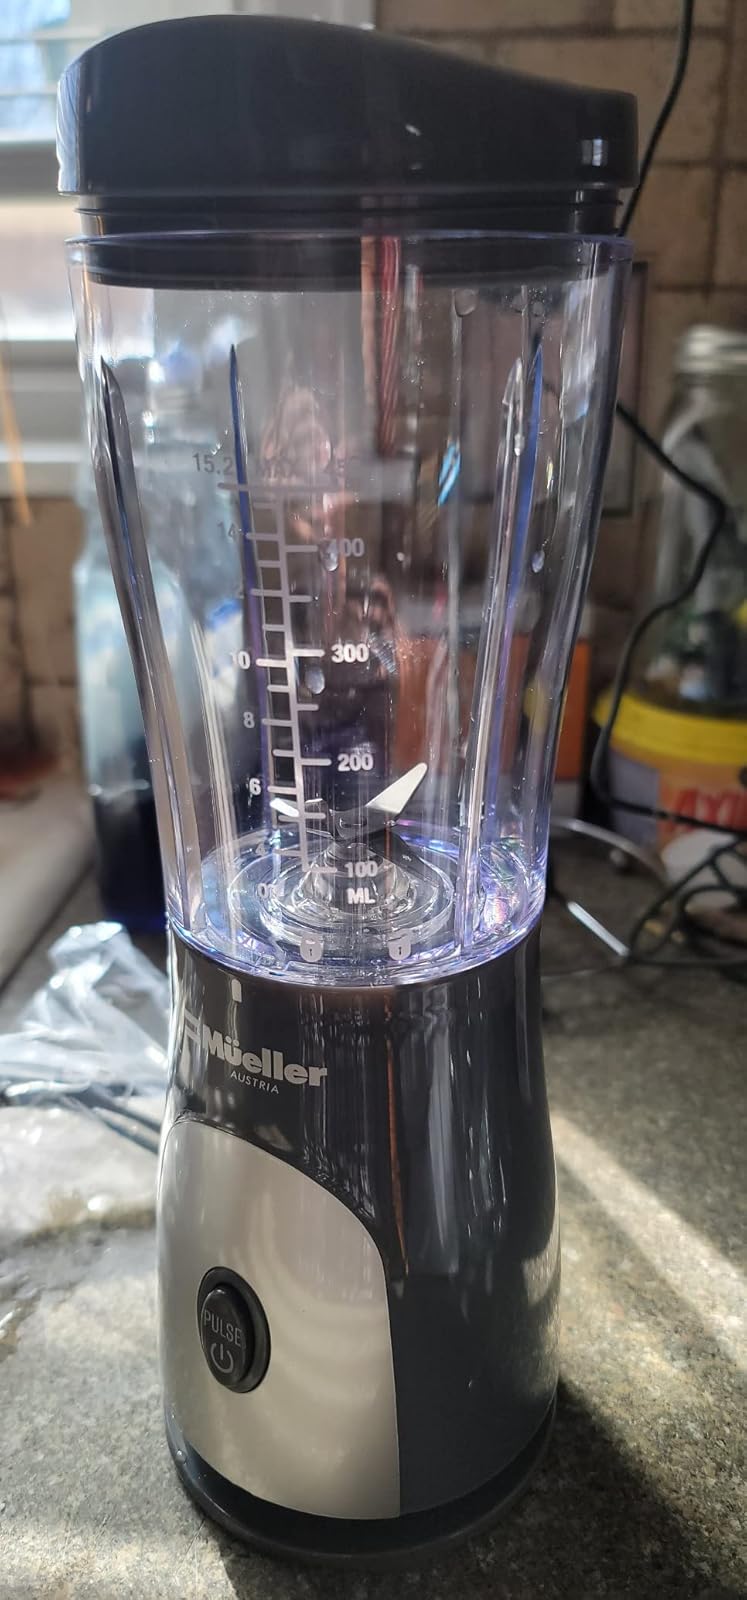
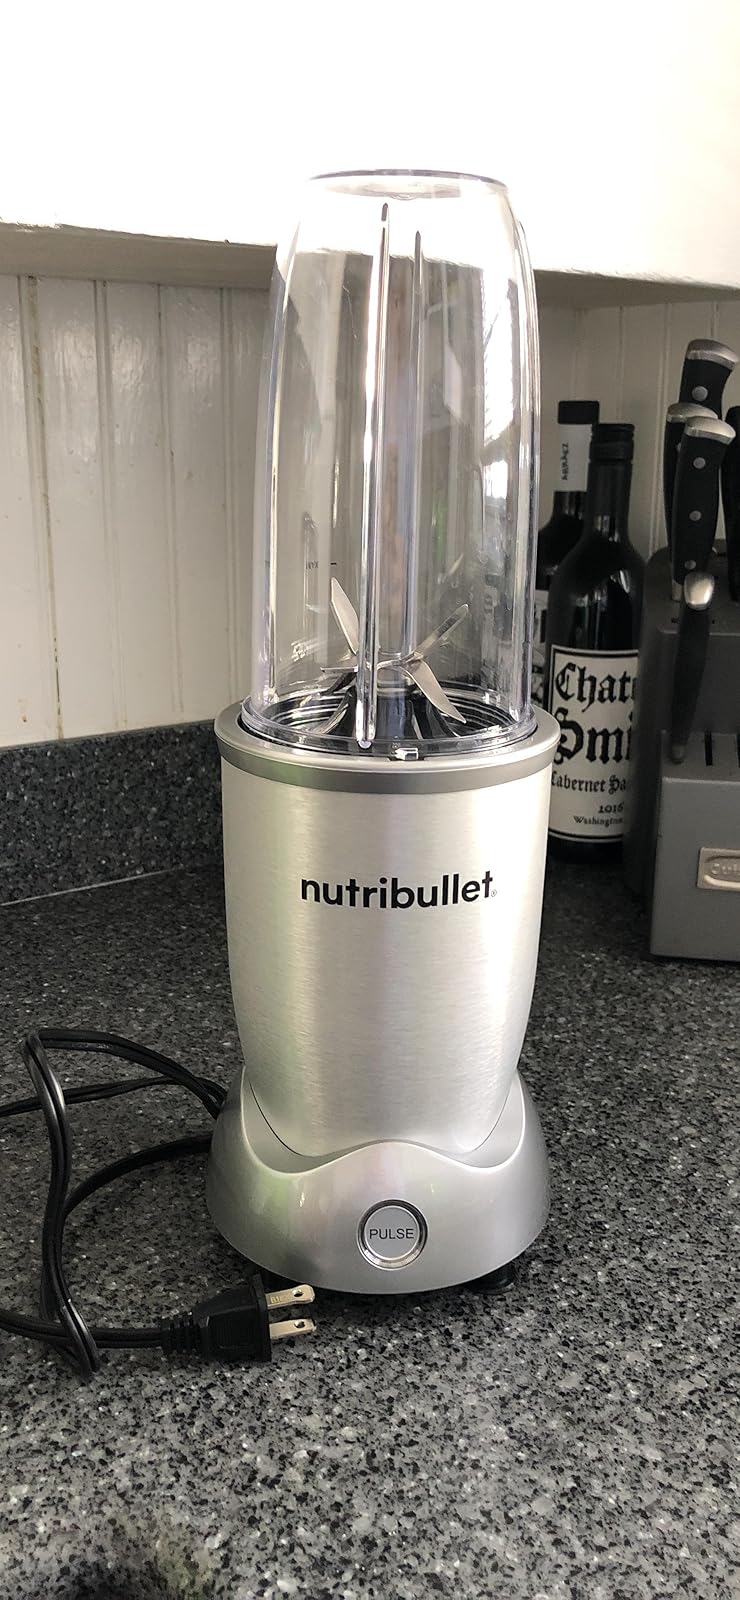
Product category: items_blender
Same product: no